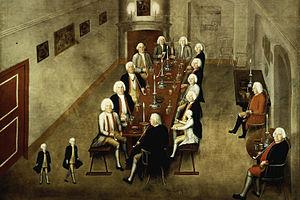
Le château de Wusterhausen est un château situé à Königs Wusterhausen au sud-est de Berlin dans l'État du Brandebourg. Il est célèbre pour avoir été le lieu des fameuses tabagies du roi Frédéric-Guillaume Iᵉʳ de Prusse.
Le tabac est un produit psychotrope manufacturé élaboré à partir de feuilles séchées de plantes de tabac commun, une espèce originaire d'Amérique appartenant au genre botanique Nicotiana.